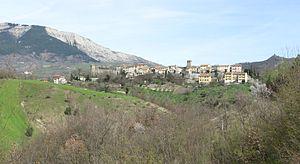
L'association I Borghi più belli d'Italia est née en mars 2001 sous l'impulsion de Conseil du tourisme de l'ANCI.
Frontino est une commune italienne de la province de Pesaro et Urbino dans la région des Marches. Elle est célèbre pour son vieux monastère franciscain de Montefiorentino et elle fait partie du territoire historique du Montefeltro.